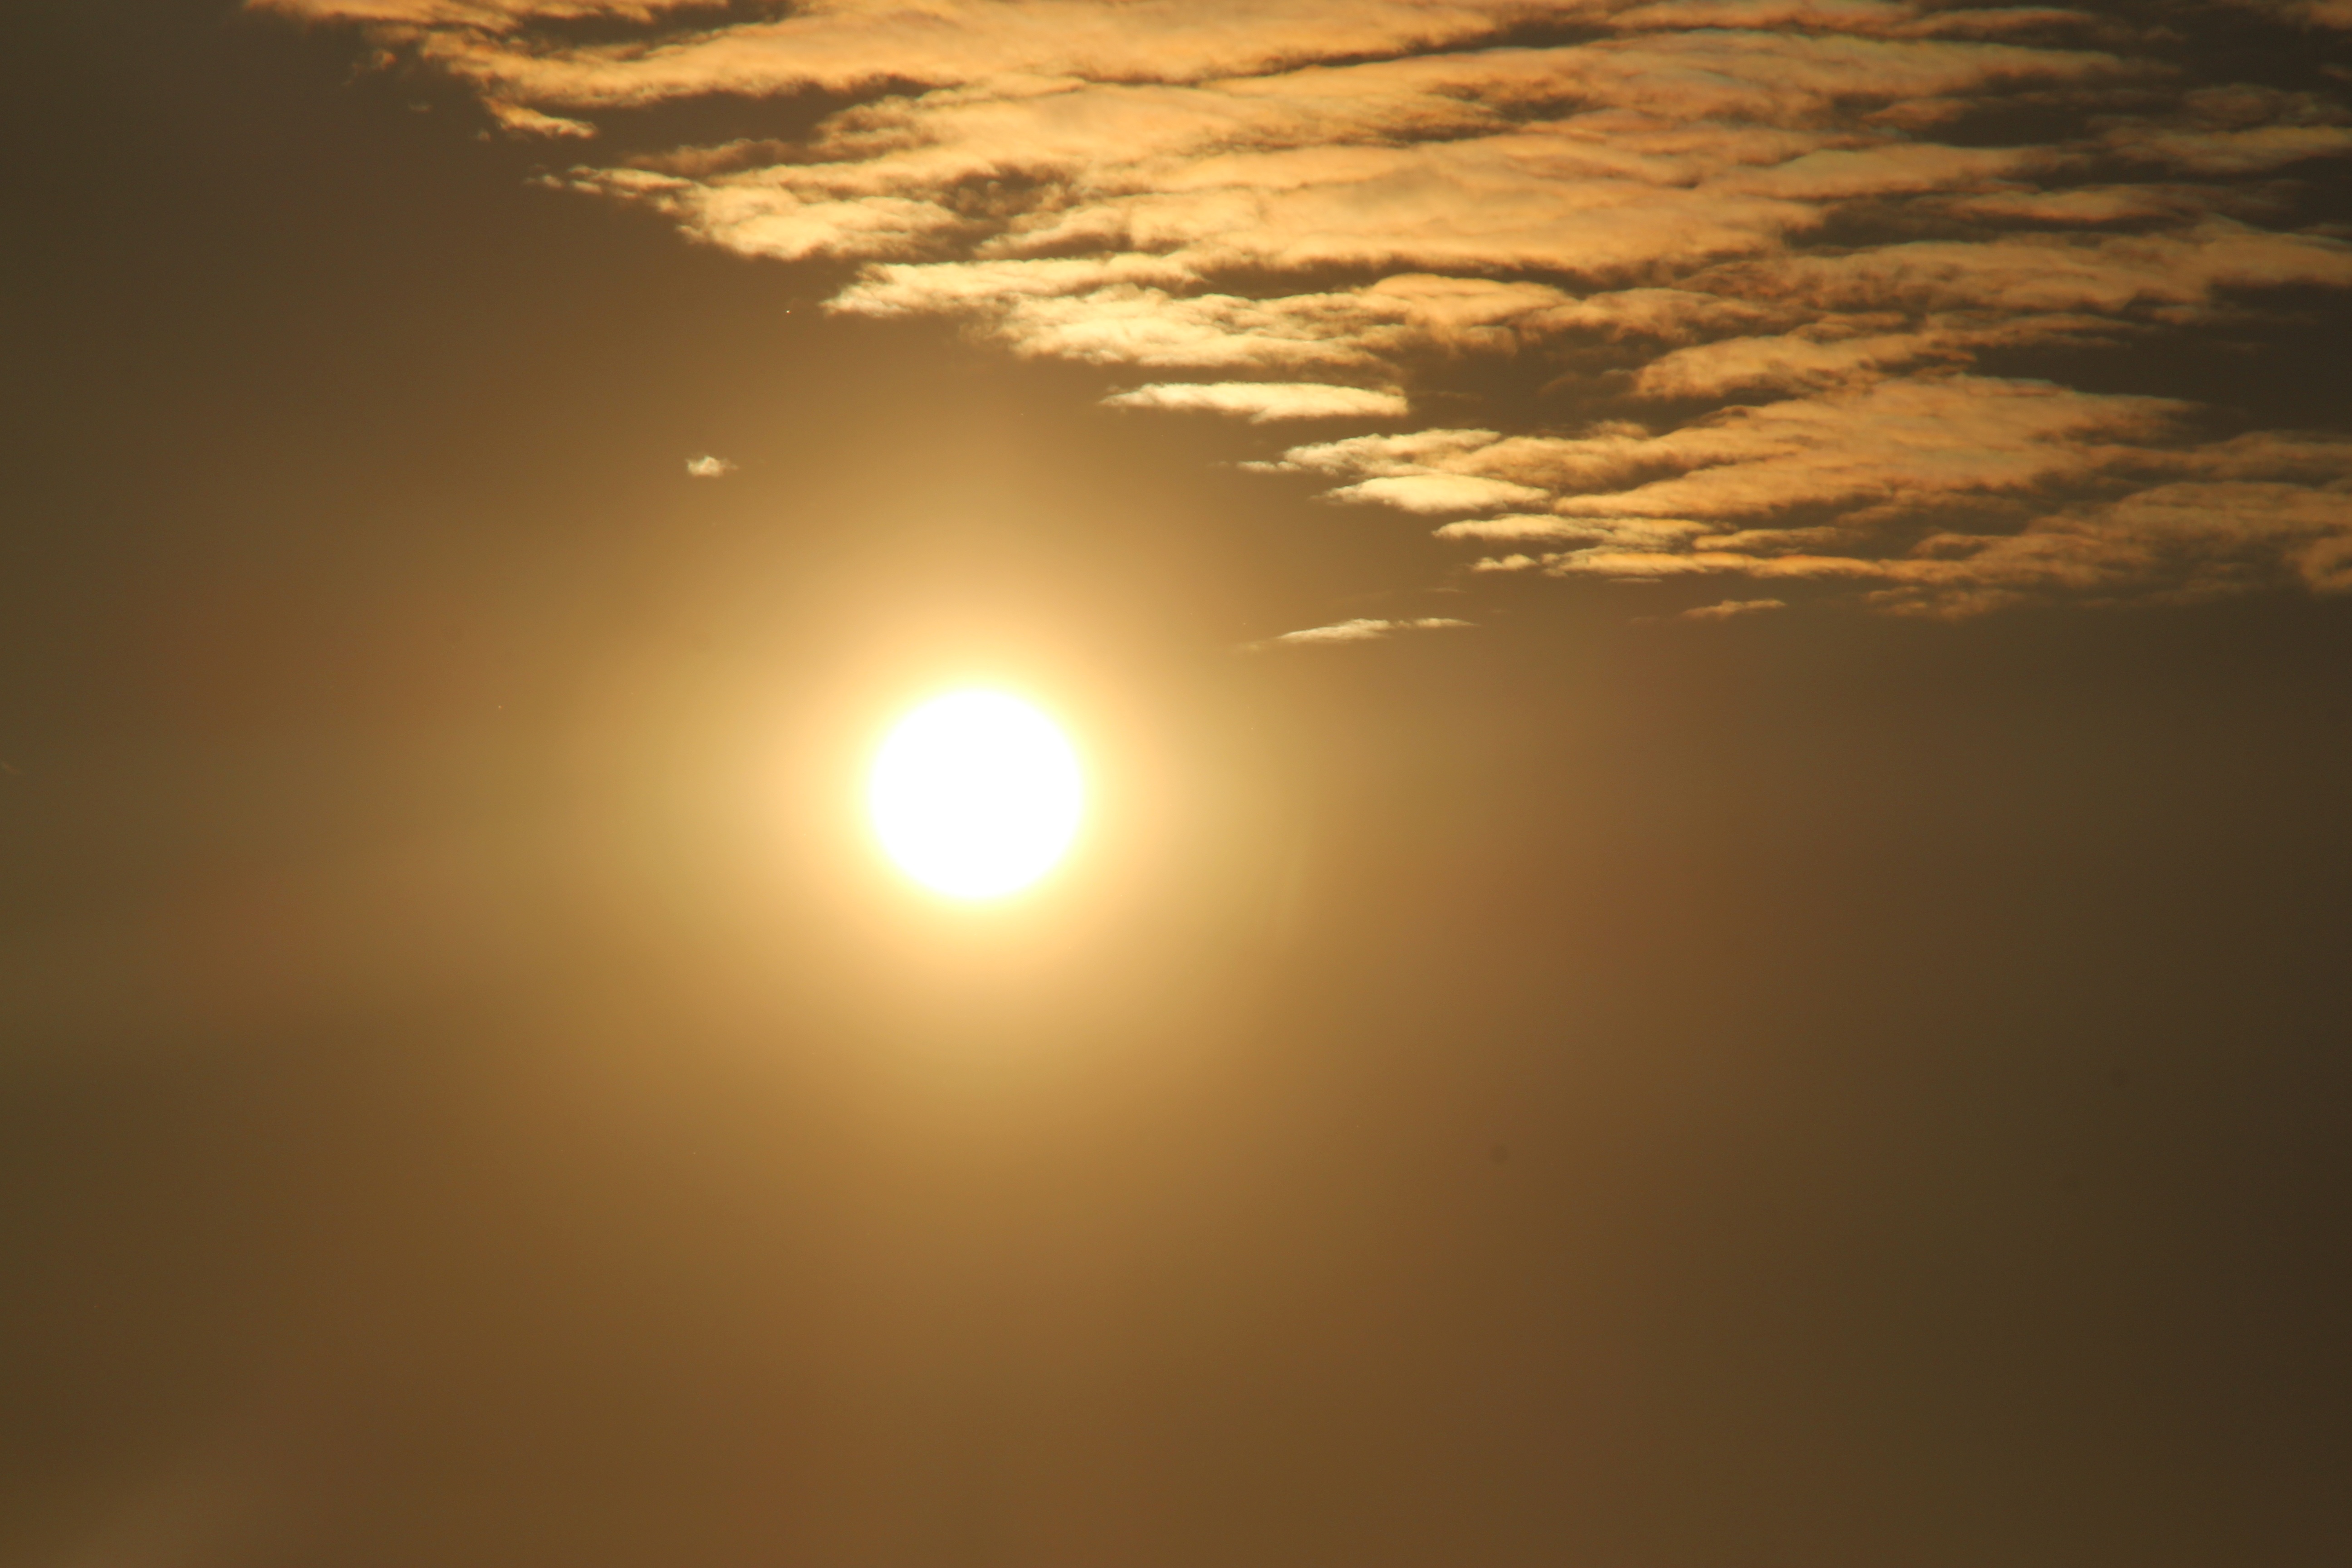
horizon, light, cloud, sky, sun, sunrise, sunset, sunlight, morning, dawn, atmosphere, red, shine, astronomical object